Hailie Deegan

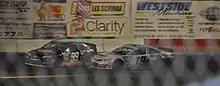
Deegan's last lap bump and run on Rouse to score her first K&N West victory

At Sonoma, Deegan qualified third and received her high school diploma during driver introductions. She went on to finish seventh in the race, earning her sixth top-ten finish in six West Series races. In her next race at Roseburg, Deegan finished second behind her BMR teammate, Derek Kraus, setting a new mark for her best career finish in the series and tying Kenzie Ruston, Nicole Behar, and Julia Landauer (all of whom are also NASCAR Next alumni) for the record for best K&N Pro Series finish by a woman.